Hadfield, Derbyshire

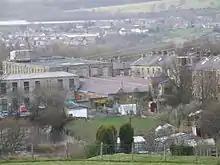

Hadfield Mills were corn mills from before 1819. In 1874, Thomas Rhodes and Sons converted the mills to the manufacture of cotton. A thousand workers were employed there in 1873, but it closed in 1932. In 1940, it was reopened by Hadfield Worsted Mills Ltd for cloth manufacture.